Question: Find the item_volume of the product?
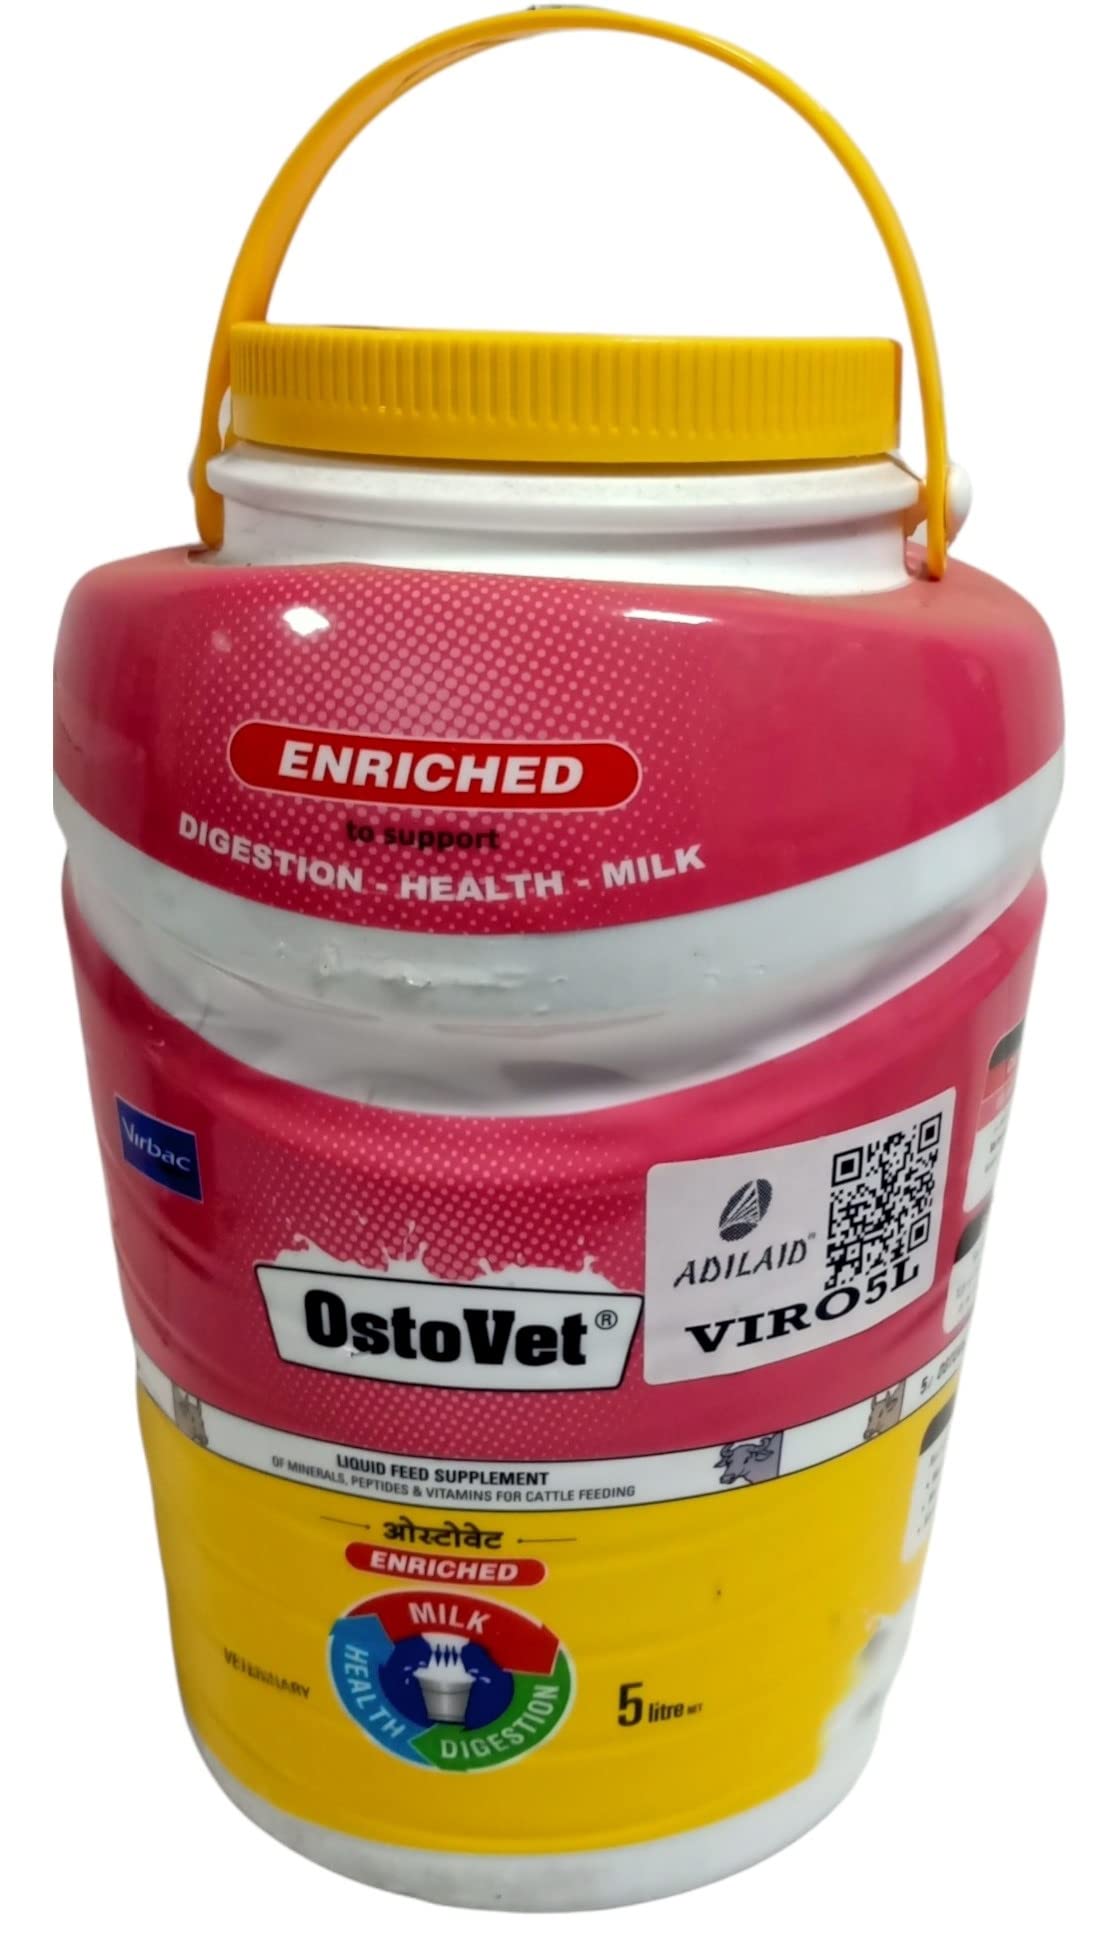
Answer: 5.0 litre